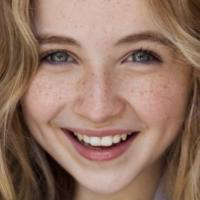
Age group: age 11-20